Wojkowice

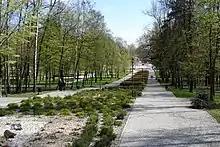
"Park Miejski" ("Municipal Park")

Wojkowice lies from National Road Nr. 94, which goes from Zgorzelec to Kraków, and which is an alternative route of the Motorway A4. Furthermore, some away goes National Road Nr. 86 (European route E75). Wojkowice used to have a rail station on the route from Tarnowskie Góry to Dąbrowa Górnicza Zabkowice. In 1957–2006, there was a tram connection to Będzin. In 2001, Saturn Cement Plant was closed, and in 2006, Jowisz Coal Mine ceased operation. Wojkowice is home to a large prison (Zaklad Karny Wojkowice), which uses the complex of a POW camp, built by the Germans in the 1940s. The prison itself was opened here in 1959.